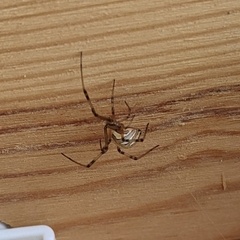
Species: Lactrodectus_hesperus